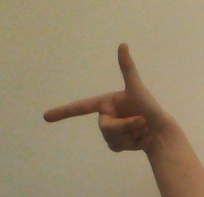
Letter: yaa